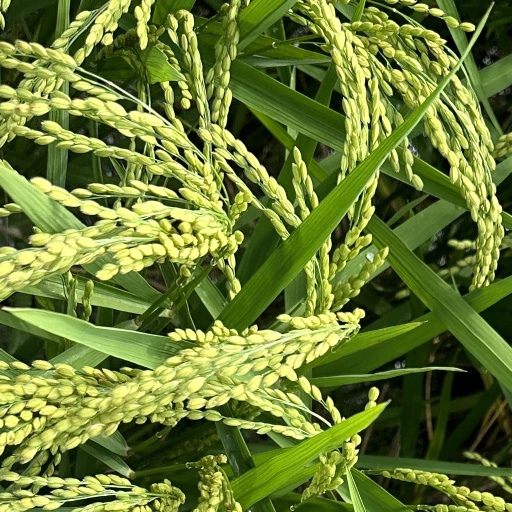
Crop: rice